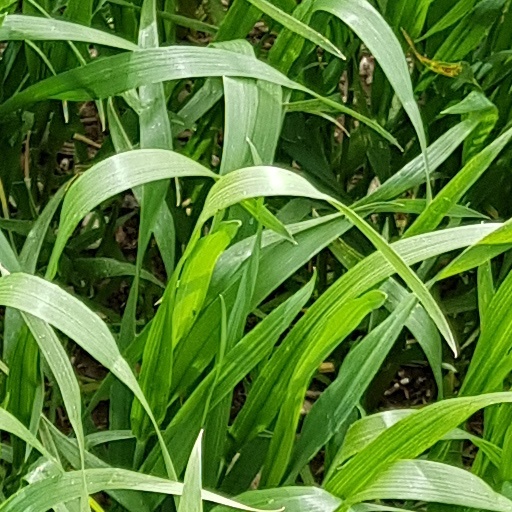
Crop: wheat